Zapped Again!

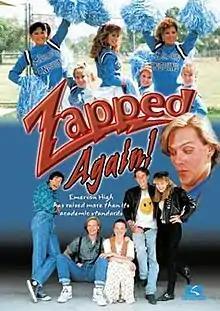

Zapped Again! is a 1990 American direct-to-video science fiction comedy film directed by Doug Campbell and starring Todd Eric Andrews and Kelli Williams. It is a sequel to "Zapped!" (1982).